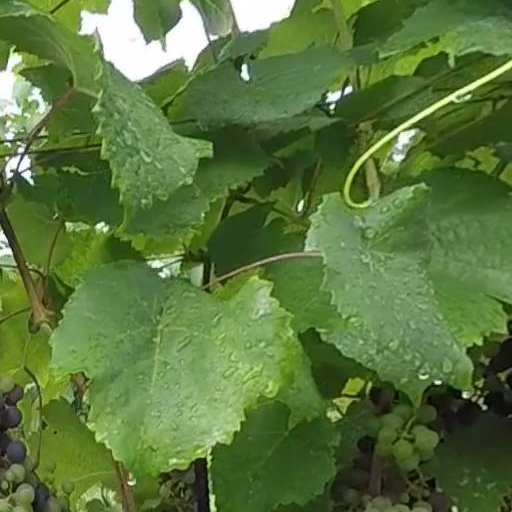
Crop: grape